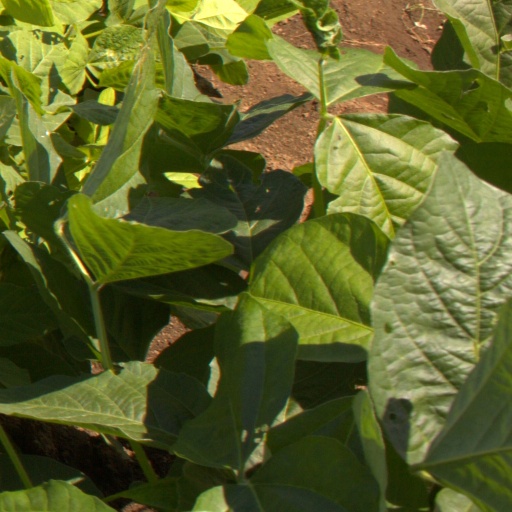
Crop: soybean